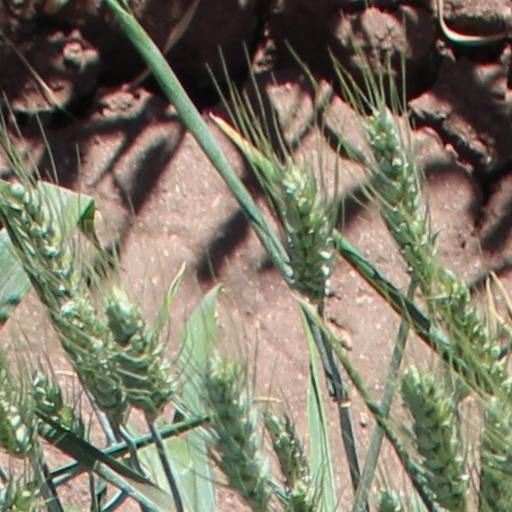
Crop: wheat